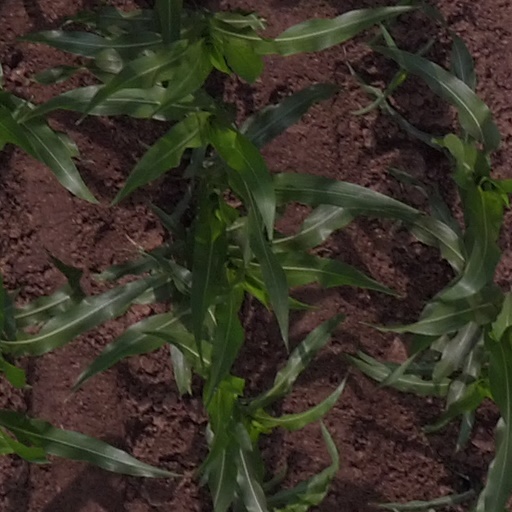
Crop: maize; corn